Nazareth

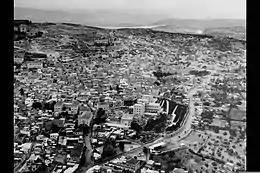
Nazareth, 1937

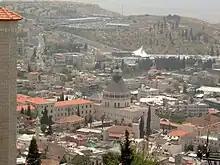
View of modern Nazareth

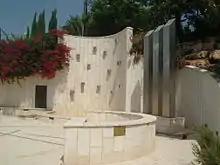
Monument to Arab Israeli casualties in the October 2000 events, Nazareth

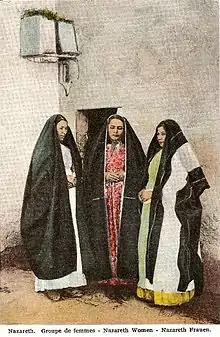
Old postcard of Nazareth women based on photo by Félix Bonfils

In 1584 the Franciscan friars were evicted again from the site of the ruined basilica. In 1620, Fakhr-al-Din II, a Druze emir who controlled this part of Ottoman Syria, permitted them to build a small church at the Grotto of the Annunciation. Pilgrimage tours to surrounding sacred sites were organised by the Franciscans, but the monks suffered harassment from surrounding Bedouin tribes who often kidnapped them for ransom.